History of banking in China

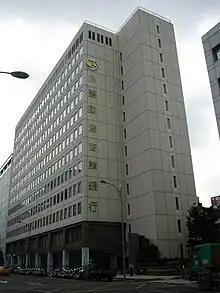
The headquarter office of the Mega International Commercial Bank in 2010, the Mega International Commercial Bank is a bank formed of the re-privatised Bank of China and Bank of Communications.

The role of non-government banks greatly decreased as the era of China's Nationalist government continued. As inflation grew, only government banks could attract deposits. By 1945, only 2% of deposits were held by private banks.